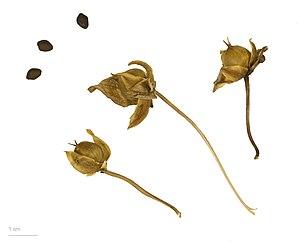
Le liseron des haies est une plante herbacée grimpante, vivace, de la famille des Convolvulaceae, de la tribu des Convolvuleae, courante dans les buissons et les haies. Elle est aussi cultivée pour l'ornement des jardins.